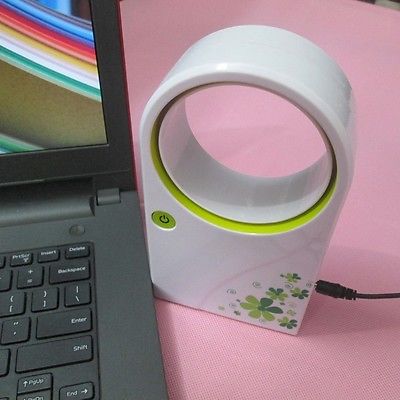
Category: fan